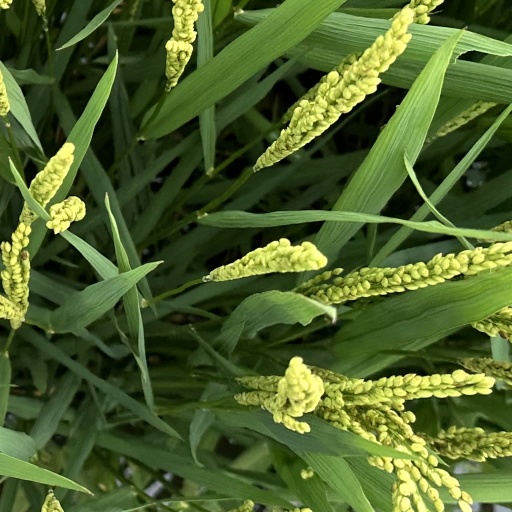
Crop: rice